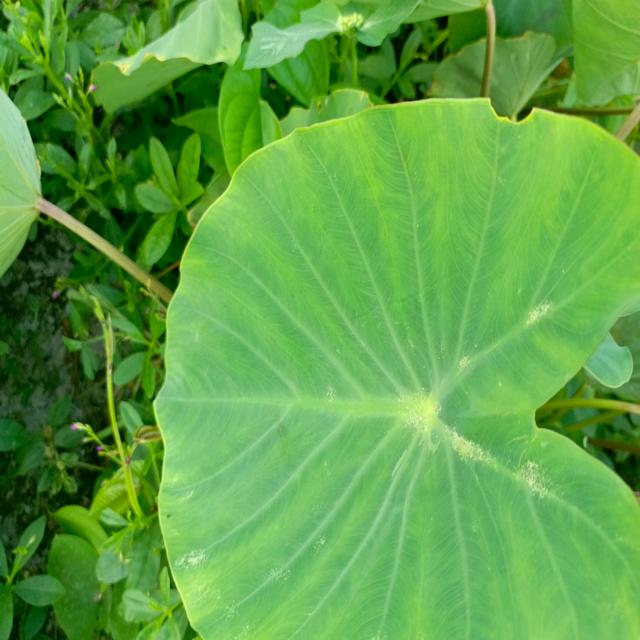
Label: Healthy